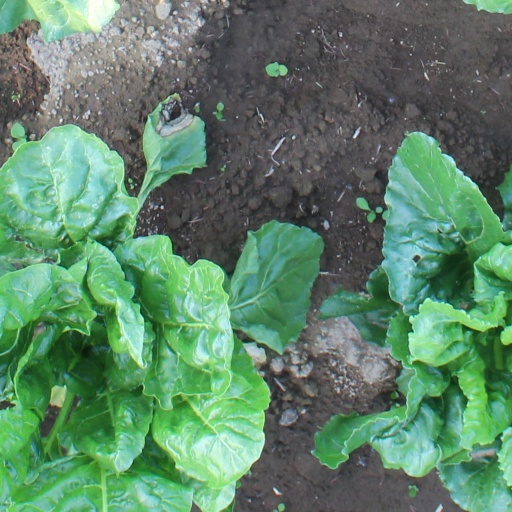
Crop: sugar beet